Three Brothers of Grugith

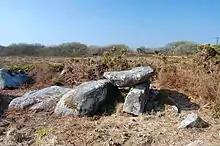
Viewed from the east

The Three Brothers of Grugith (Cornish: ) is a prehistoric site, a dolmen of the Neolithic Age, near St Keverne in Cornwall, England. It is a scheduled monument.